Celestia

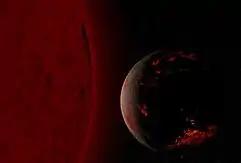

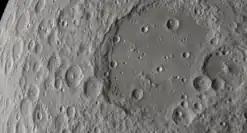

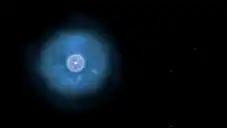

Well over 80 GB of extensions are available in addition to the base program, produced by an active user community.